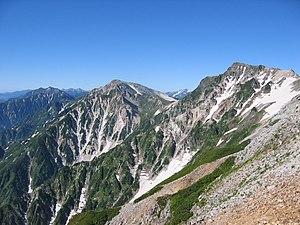
Les Alpes japonaises sont une chaîne de montagnes du Japon qui traverse le centre de l'île de Honshū du nord au sud. Le nom Alpes japonaises fut popularisé par le révérend Walter Weston, un missionnaire anglais en l'honneur duquel une plaque commémorative a été posée à Kamikōchi, une destination touristique réputée pour son climat alpin.